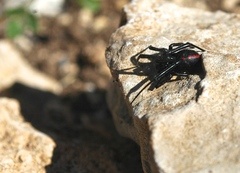
Species: Lactrodectus_hesperus